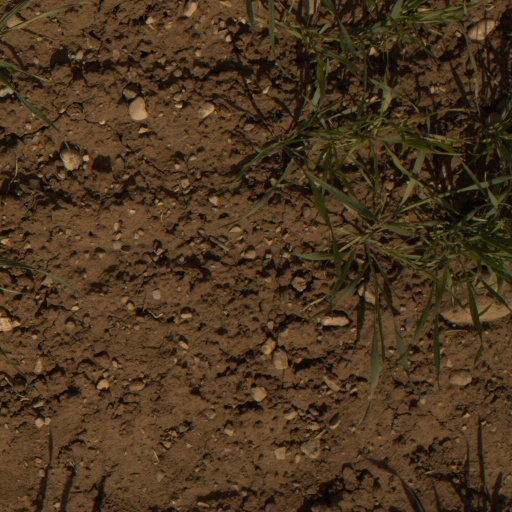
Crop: wheat